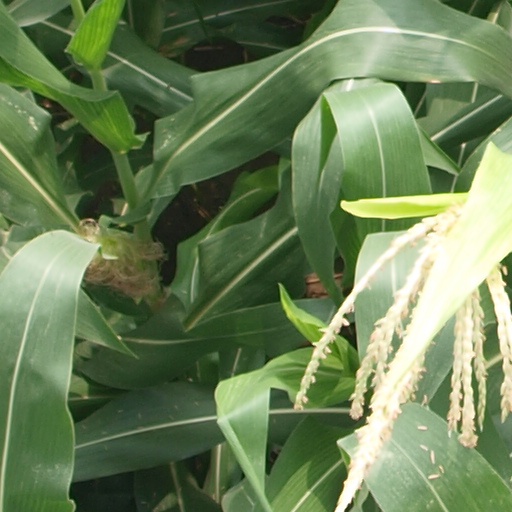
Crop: maize; corn